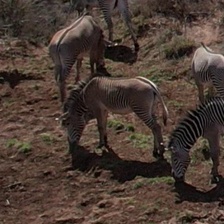
Pose orientation: left